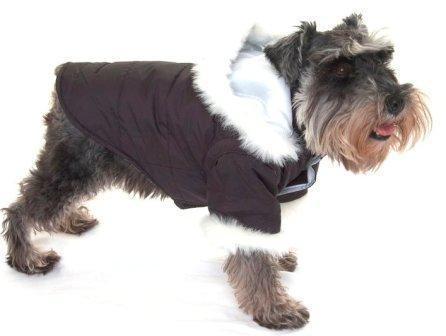
standard_schnauzer